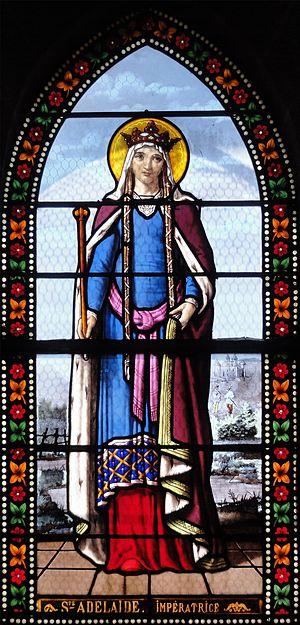
Saint-Adélaïde impératrice sur un vitrail par Lorin, dans l'Église de Toury.
Adélaïde de Bourgogne est née à Orbe vers l'an 931, et morte à Seltz en 999. Adélaïde, parfois nommée Alice, fut reine de Germanie puis impératrice du Saint-Empire. Elle a été canonisée par le pape Urbain II en 1097 et est fêtée le 16 décembre.
Otton II du Saint-Empire, dit le Roux, est né vers la fin de l’année 955 et mort le 7 décembre 983, à Rome. Il est le fils de Otton Iᵉʳ du Saint-Empire et de sa deuxième épouse la princesse Adélaïde de Bourgogne.
Les impératrices du Saint-Empire romain germanique sont les épouses des empereurs du Saint-Empire. Les épouses des souverains du Saint-Empire n'ont pas de statut constitutionnel ou de rôle politique, mais beaucoup ont une influence significative sur leur conjoint.